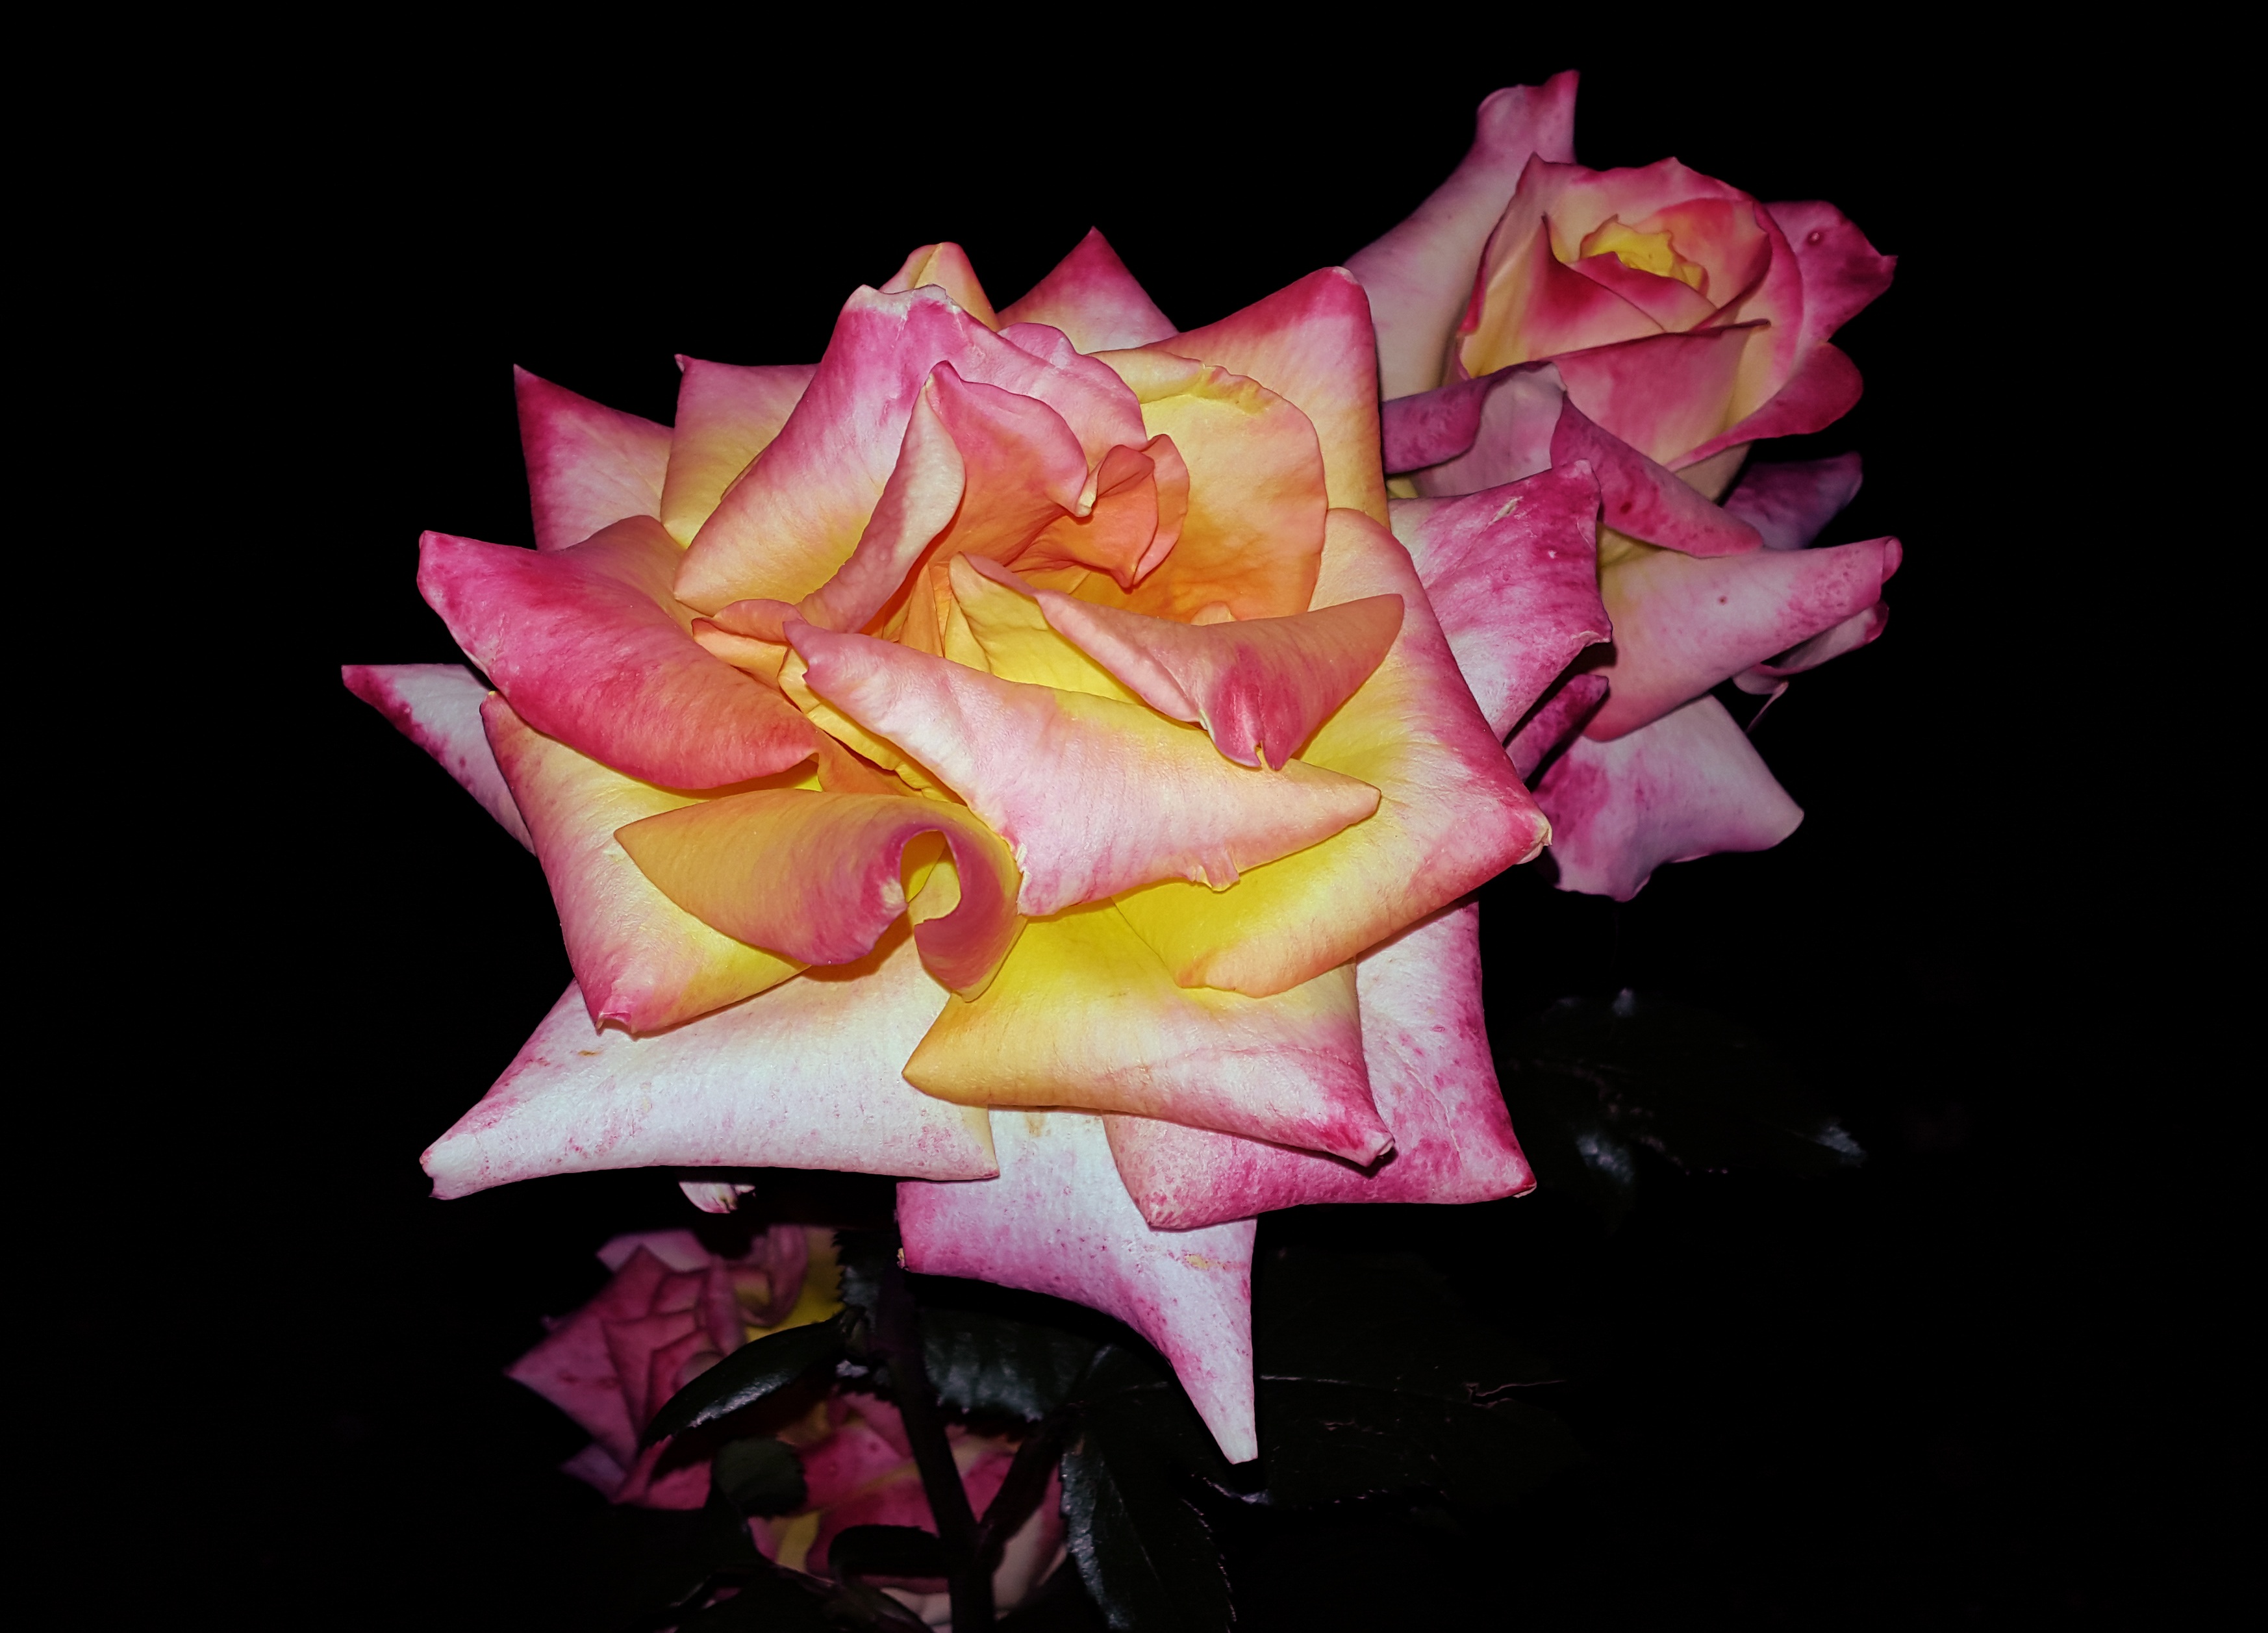
plant, night, flower, petal, dark, rose, yellow, pink, flora, flowers, floristry, macro photography, flowering plant, garden roses, rose family, flower bouquet, cut flowers, land plant, rose order